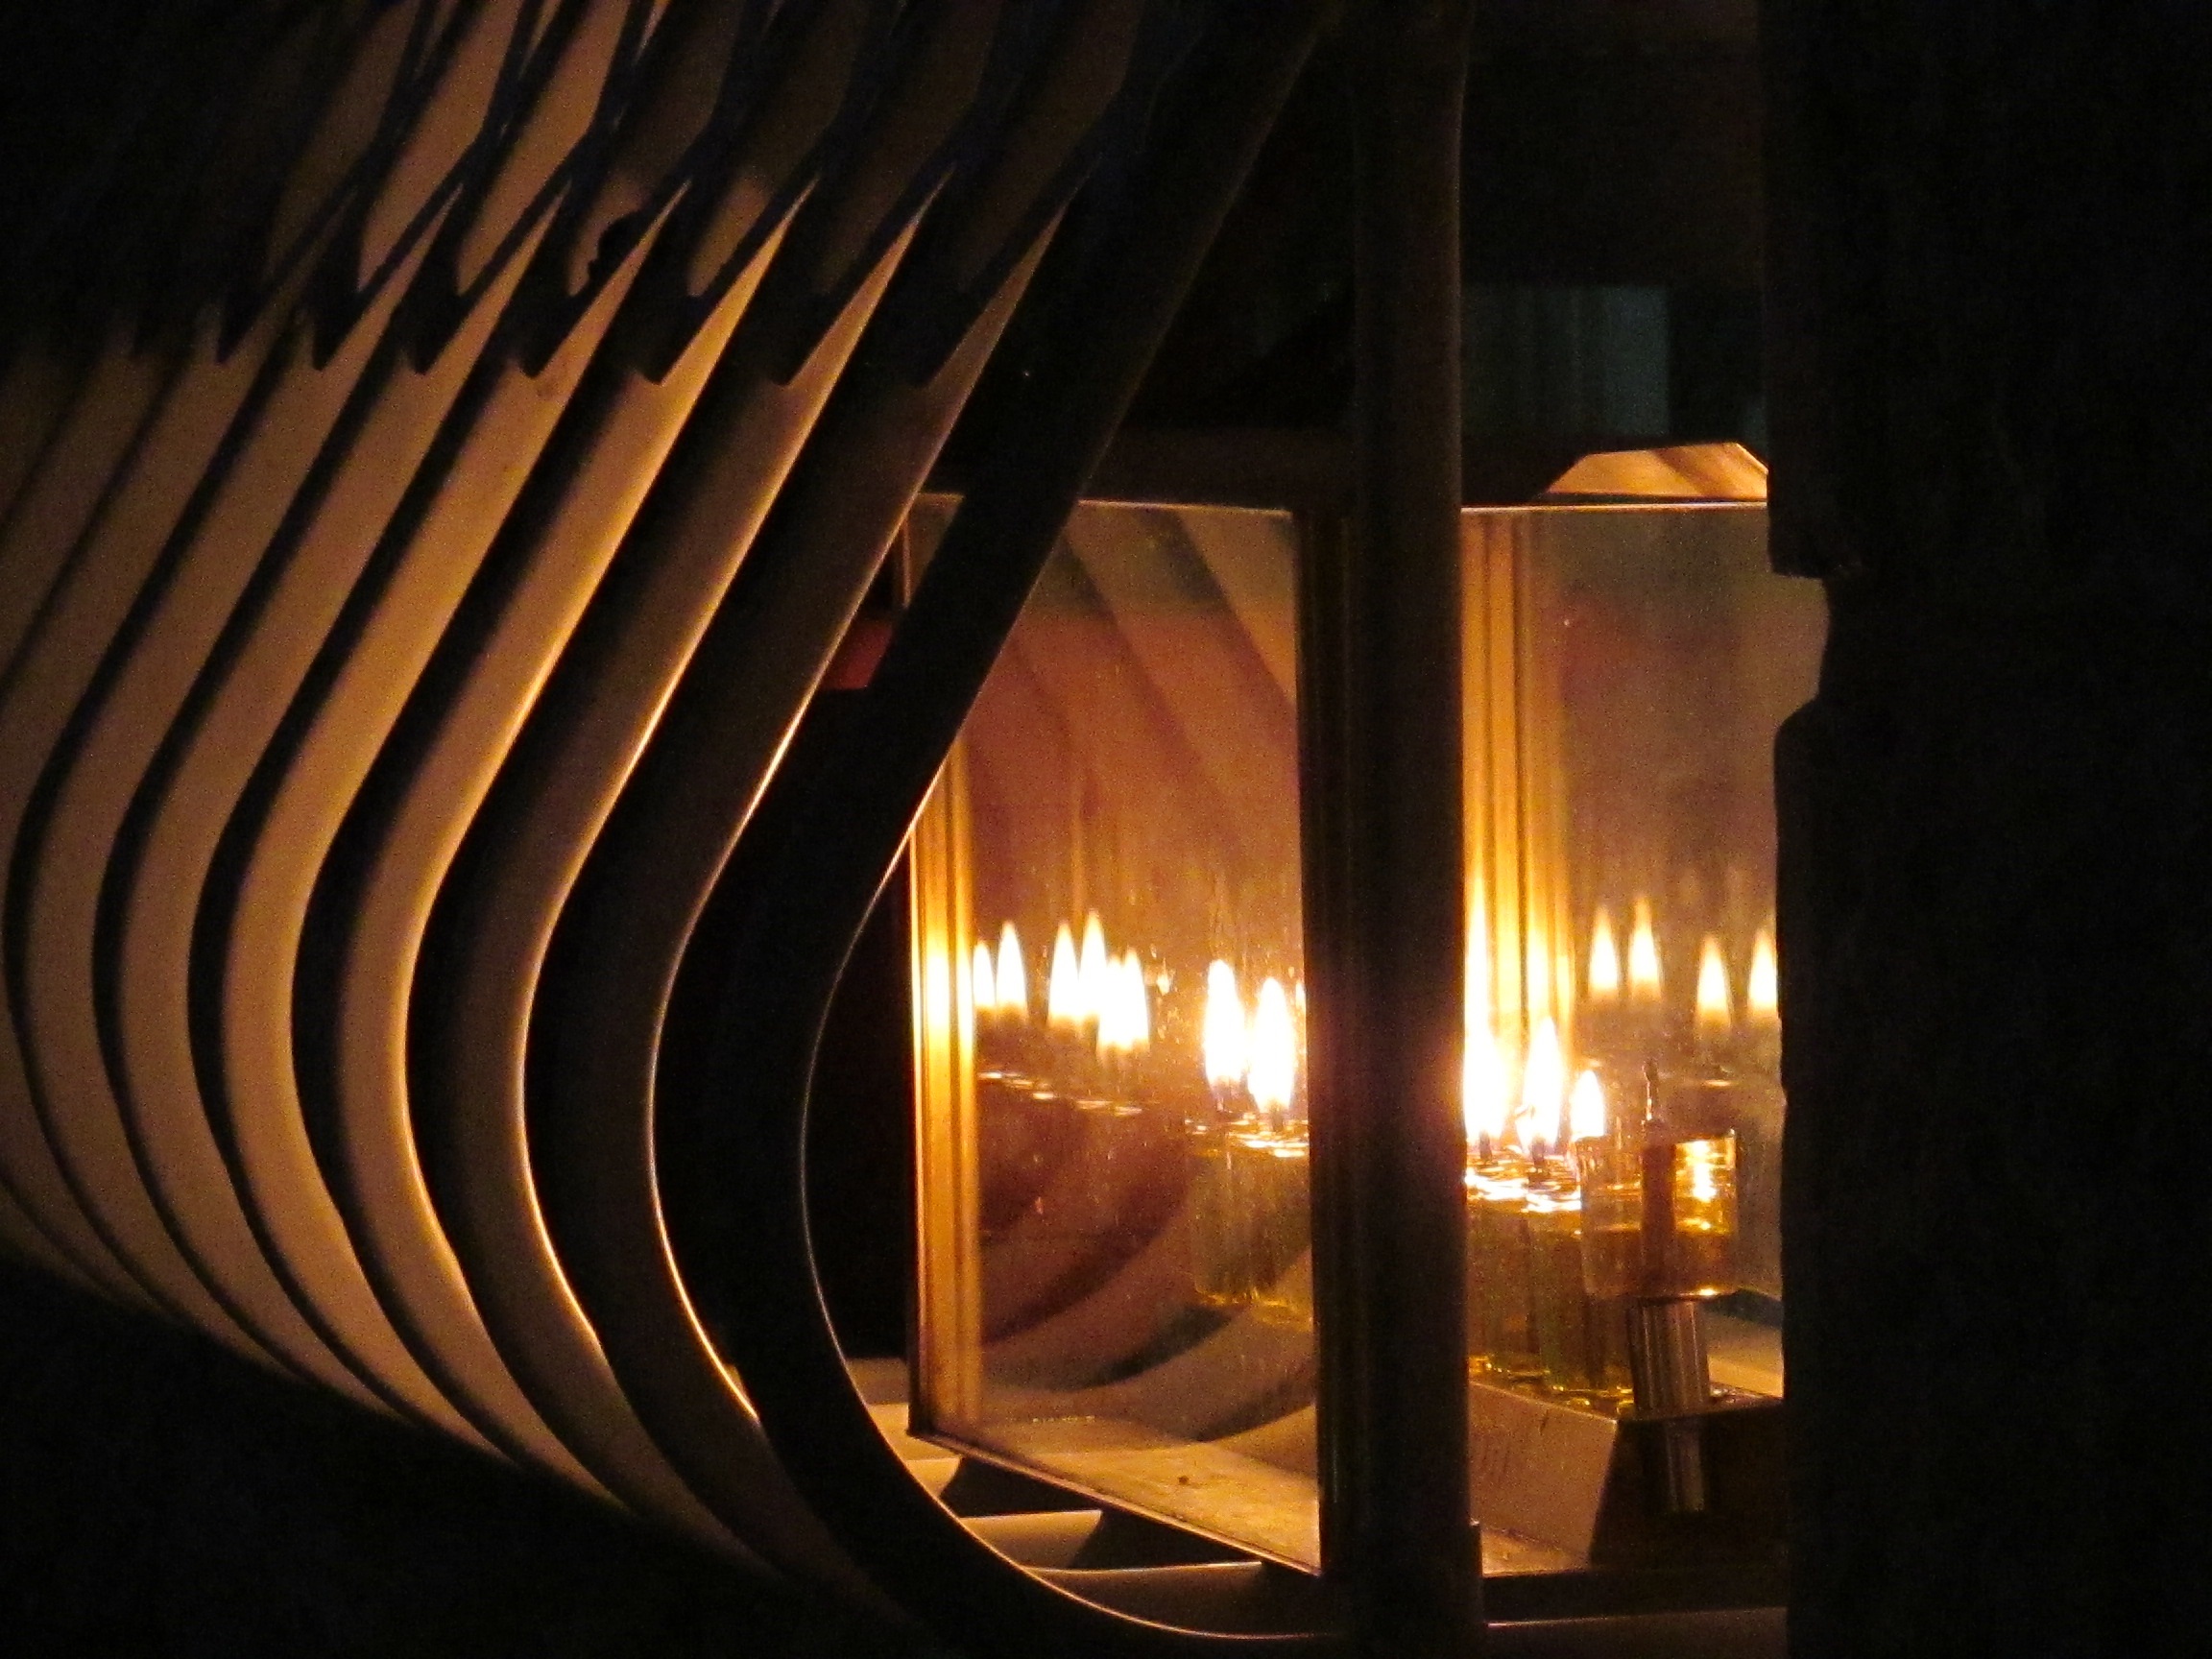
light, night, sunlight, celebration, ceiling, reflection, symbol, holiday, darkness, candle, lighting, celebrate, festival, candles, seasonal, light fixture, tradition, chanukah, israel, hanukkah, jewish, judaism, menorah, hanukah, channukah, chanukiah, hanukkiah